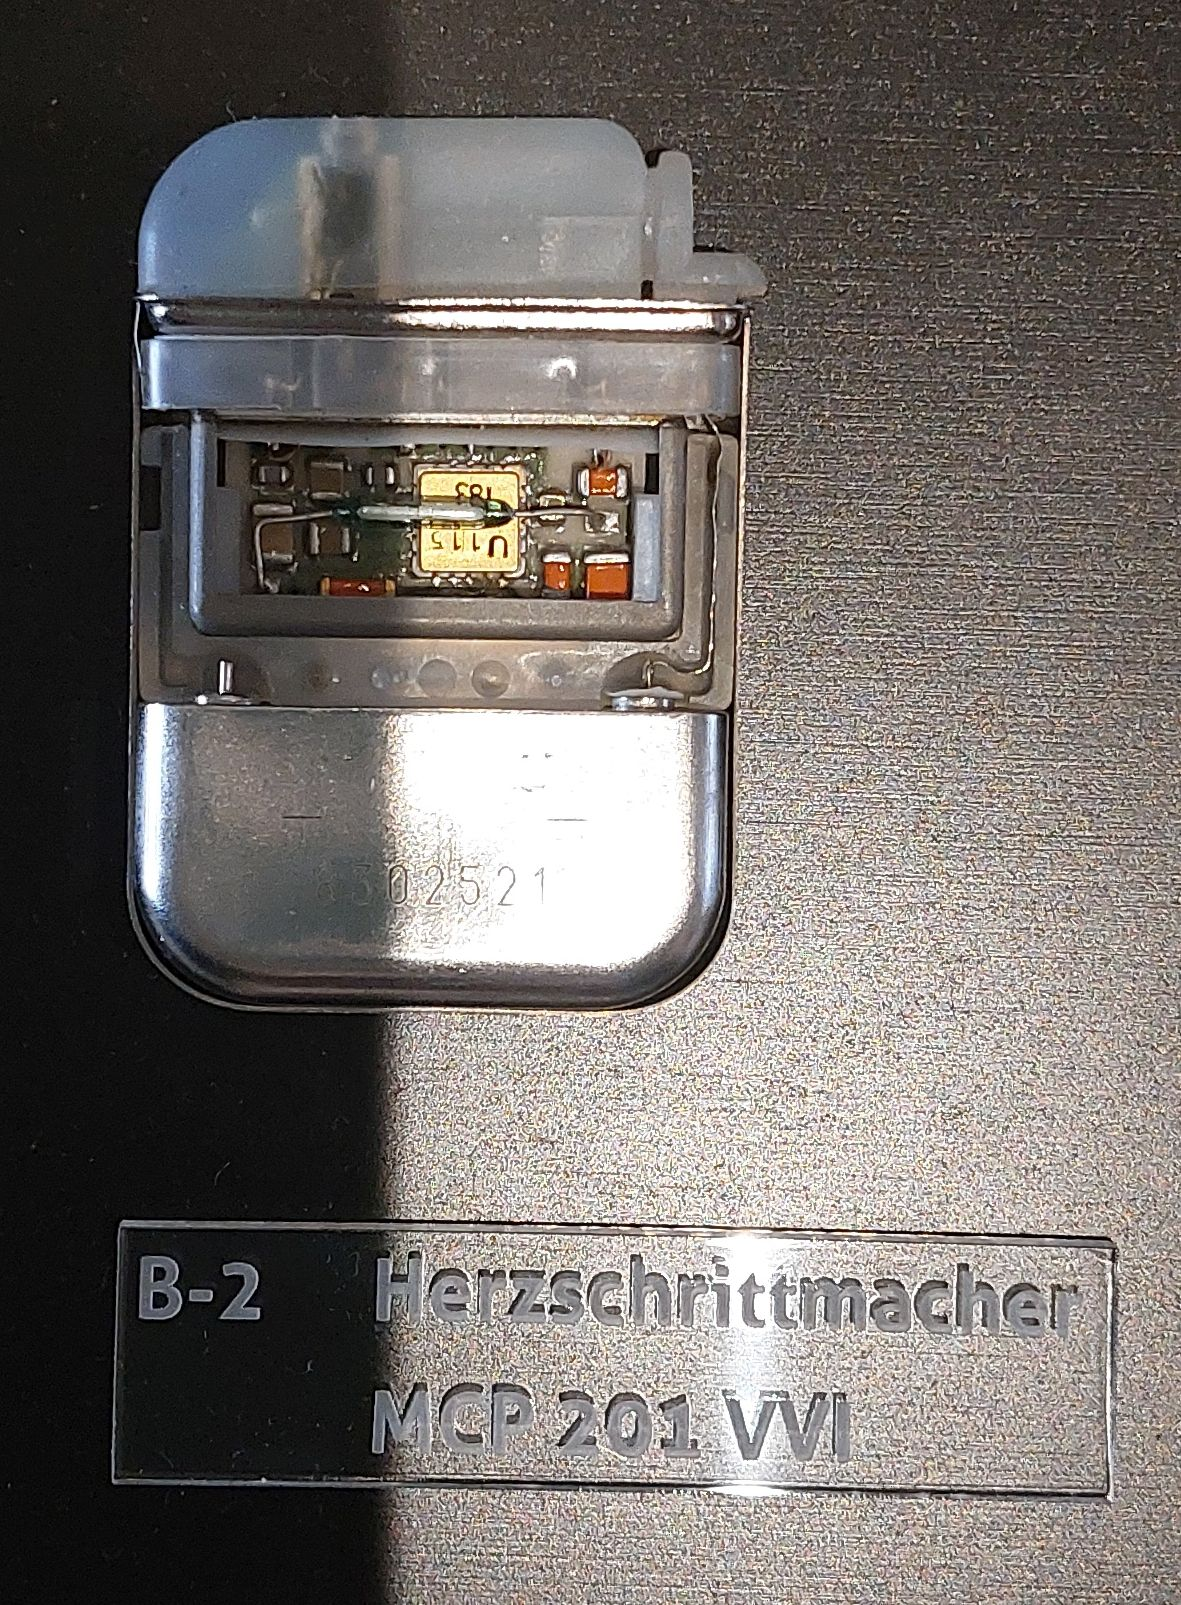
Herzschrittmacher MCP 201 VVI mit integriertem Schaltkreis U 115
Specialty: prosthetics
Image credit: Drahtlos